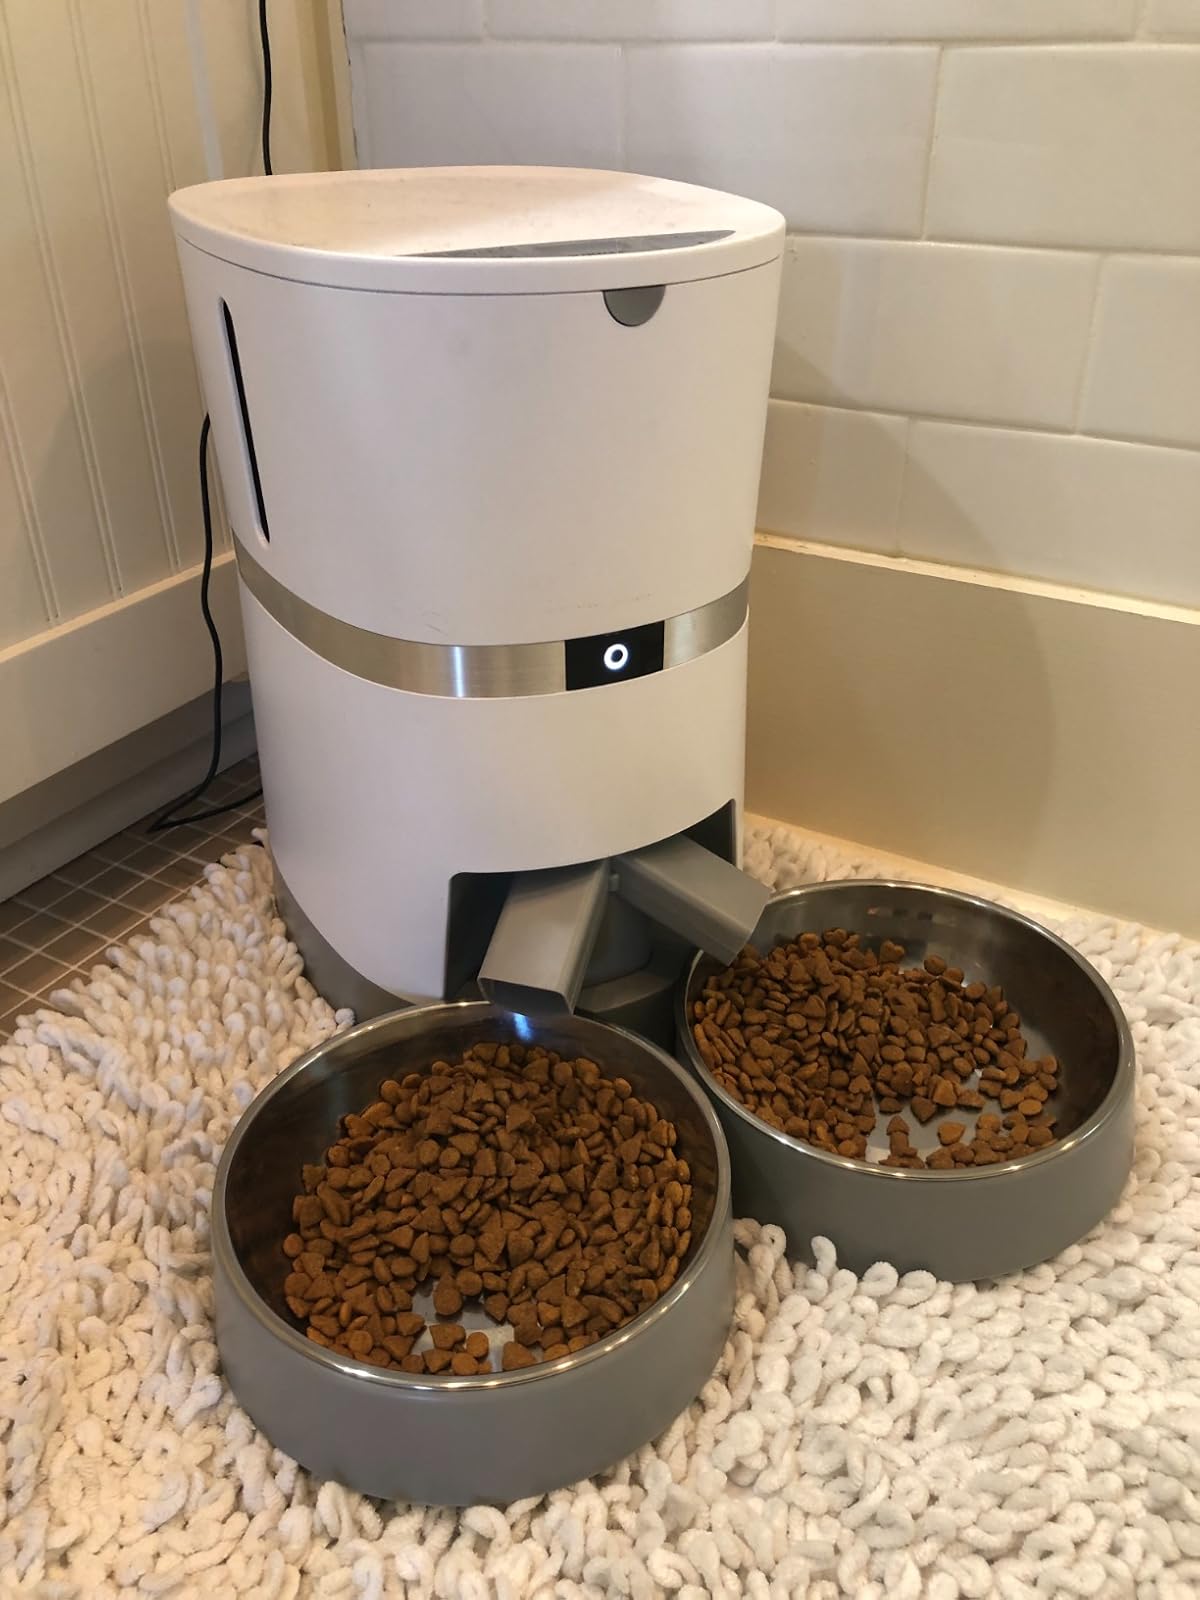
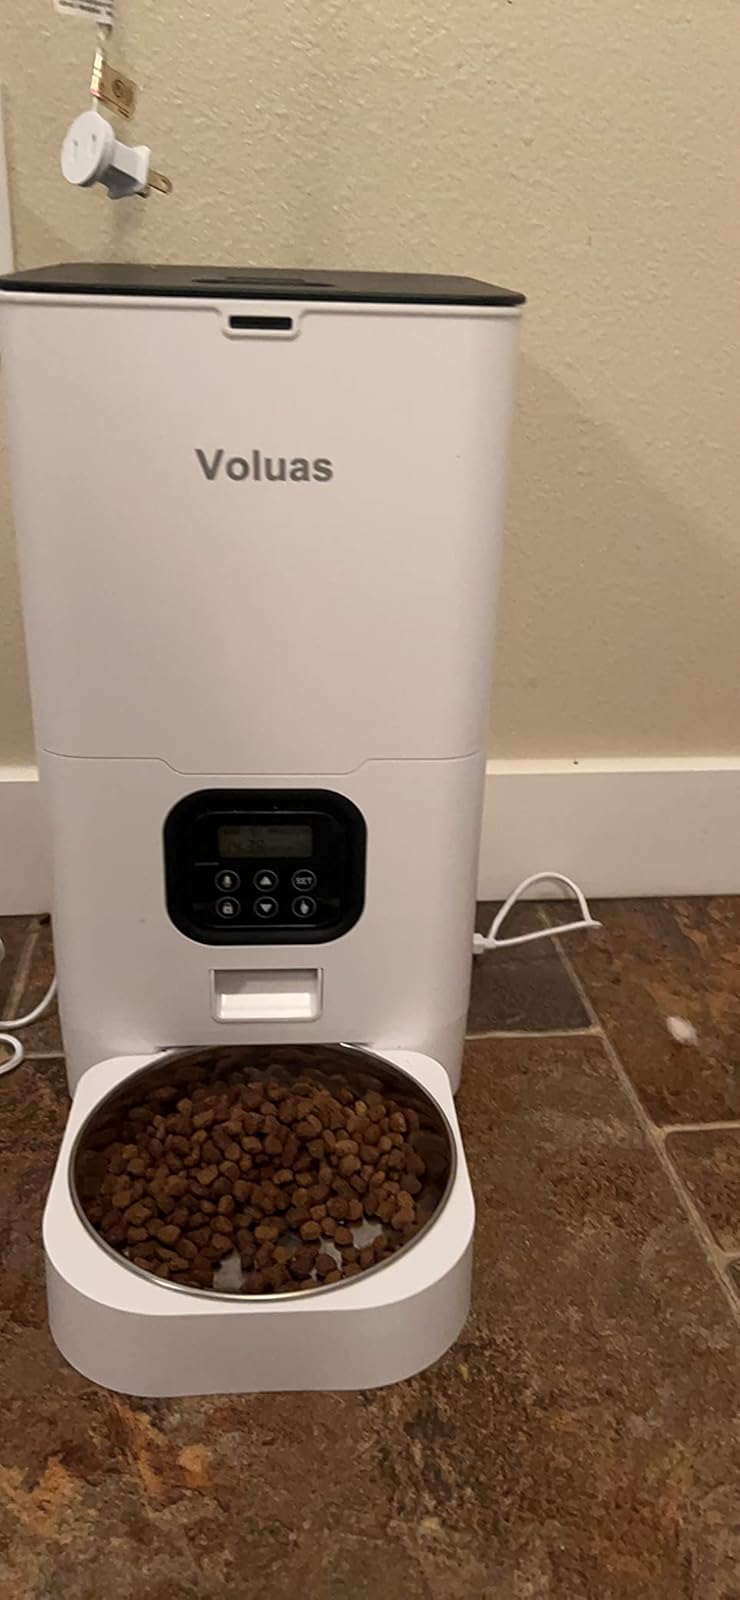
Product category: items_feeder
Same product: no